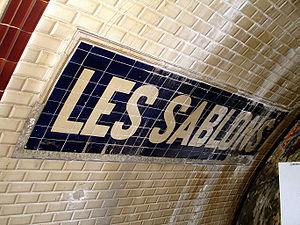
La station Les Sablons de la ligne 1 du métro de Paris en cours de décarrossage, France